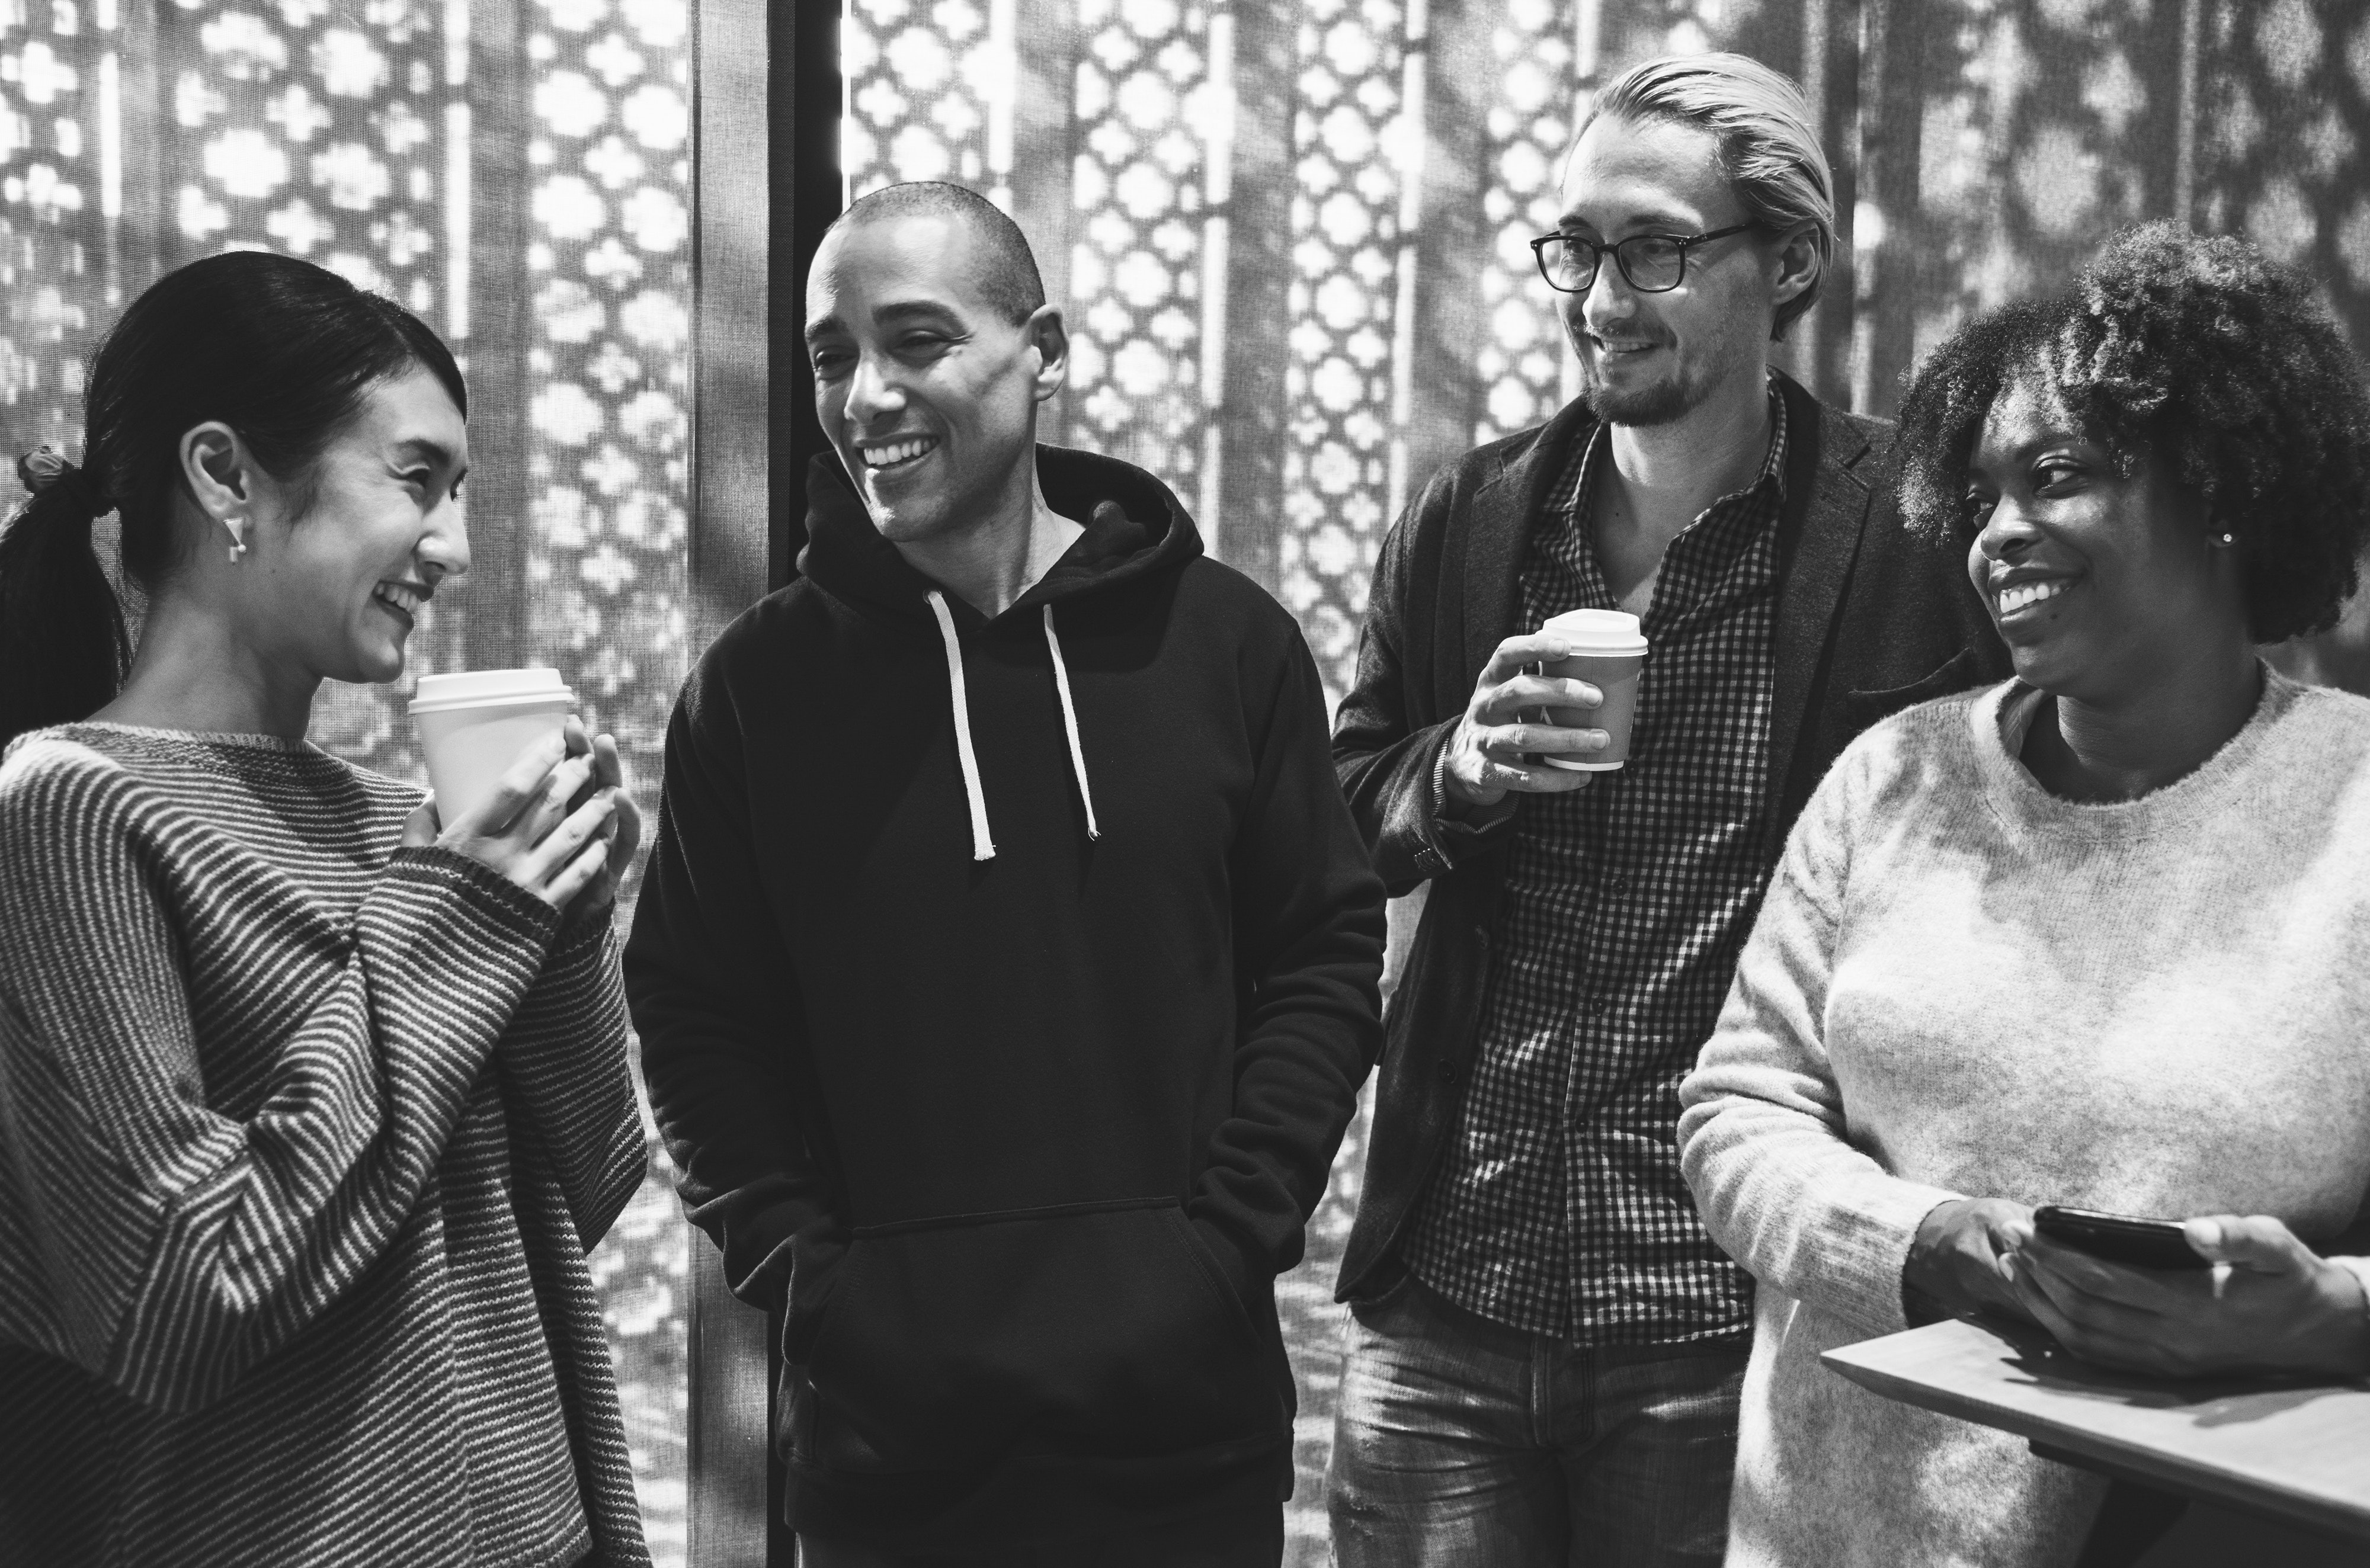
black, photograph, social group, black and white, photography, snapshot, fashion, monochrome photography, fun, monochrome, smile, girl, event, family, conversation